Finding Dispersed Families

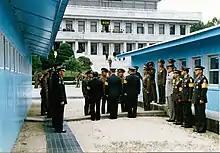
Members of North Korea meet with South Korean officials in attempts to re-open communication channels following the Cold War.

Advertising to appear on KBS' broadcast special "Finding Dispersed Families" went live on June 26, 1983 with an original plan to air 200 stories on the program. Within two days, over 1000 applications were received, leading producers to make the decision that 850 people would be featured on the broadcast. In an attempt to increase the broadcast's success in re-connecting families, these applicants went through a series of interviews and were later assigned into four groups based on the likelihood that they would be reunited with their family. Those with the highest likelihood of reunion presented their cases first on the program. To feature all 850 applicants selected, each individual shared their case to find their missing family member through holding up a sign that featured a number and their story. On the first day of the program, 36 Koreans were reunited with their long-lost family members. Within days later, the walls of the KBS building as well as neighbouring sidewalks and the Yeouido Plaza were covered with posters looking for separated relatives. Due to the build up of such large crowds, the police were called to maintain order and safety amongst civilians. As the broadcast continued, the plaza remained full with citizens wanting to feature on the broadcast and thus, the "Finding Dispersed Families Headquarters" was established at the KBS main building. The secondary part of the live broadcast began on July 1, 1983 at 10:15 p.m. KST and marked the start of the 138 days of live broadcasting that followed.